2016 FIA World Endurance Championship

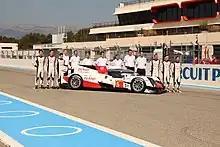
Toyota TS 050 IMG 3698 01

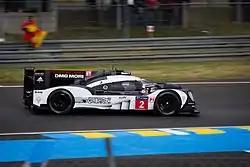
Porsche Team - Porsche 919 Hybrid

The 2016 FIA World Endurance Championship season was the fifth edition of the FIA World Endurance Championship auto racing series co-organised by the Fédération Internationale de l'Automobile (FIA) and the Automobile Club de l'Ouest (ACO). The series was open to Le Mans Prototypes and grand tourer-style racing cars meeting four ACO categories. The season began at the Silverstone Circuit in April and ended at the Bahrain International Circuit in November, and included the 84th running of the 24 Hours of Le Mans. This season was also the last WEC season for Audi Sport Team Joest as they decided not to race in the 2017 FIA World Endurance Championship Season.